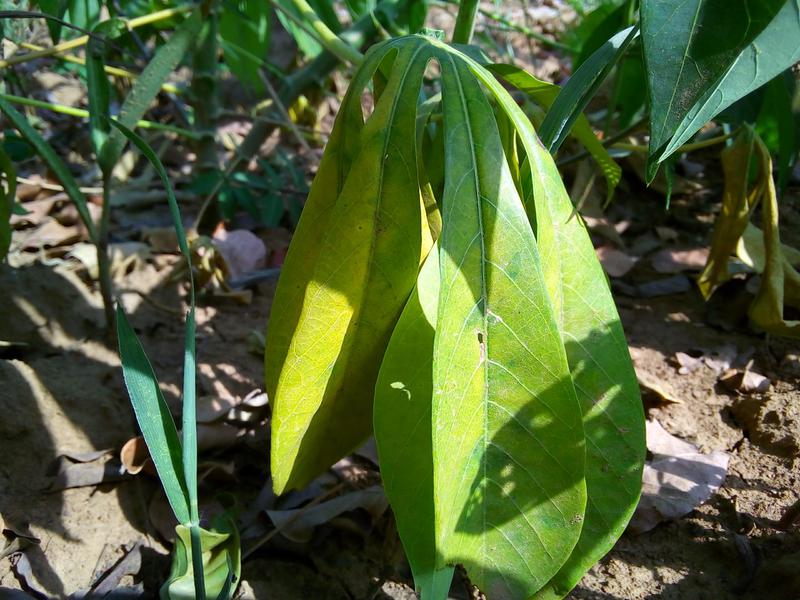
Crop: cassava
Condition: healthy